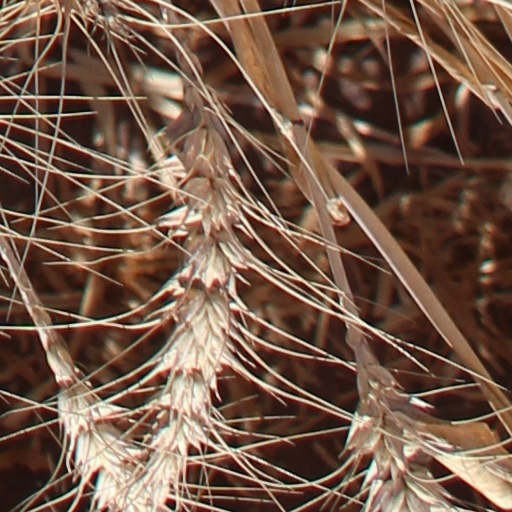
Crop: wheat